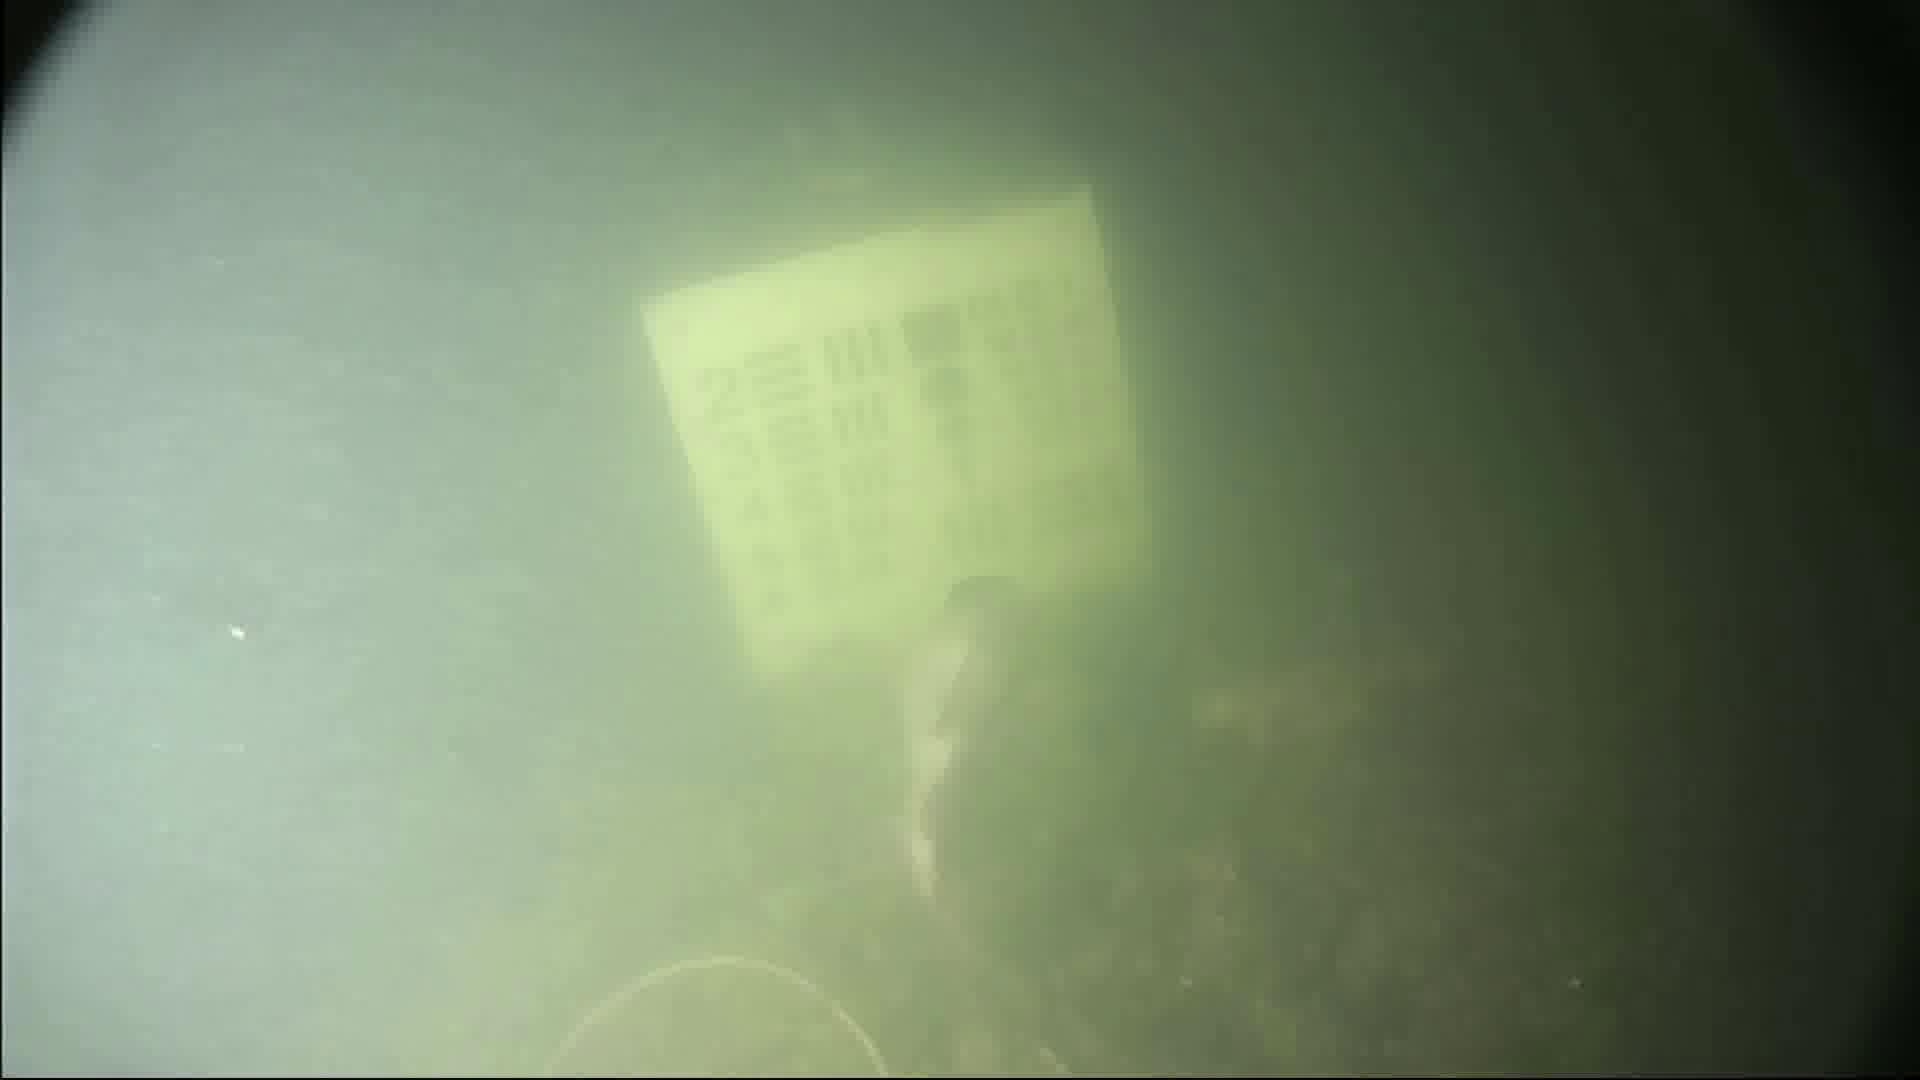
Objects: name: fish